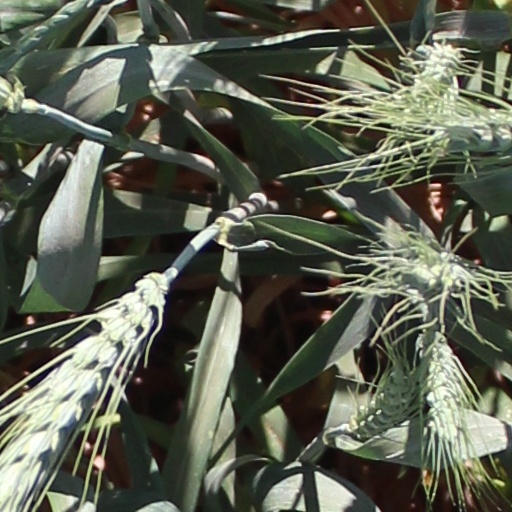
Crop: wheat